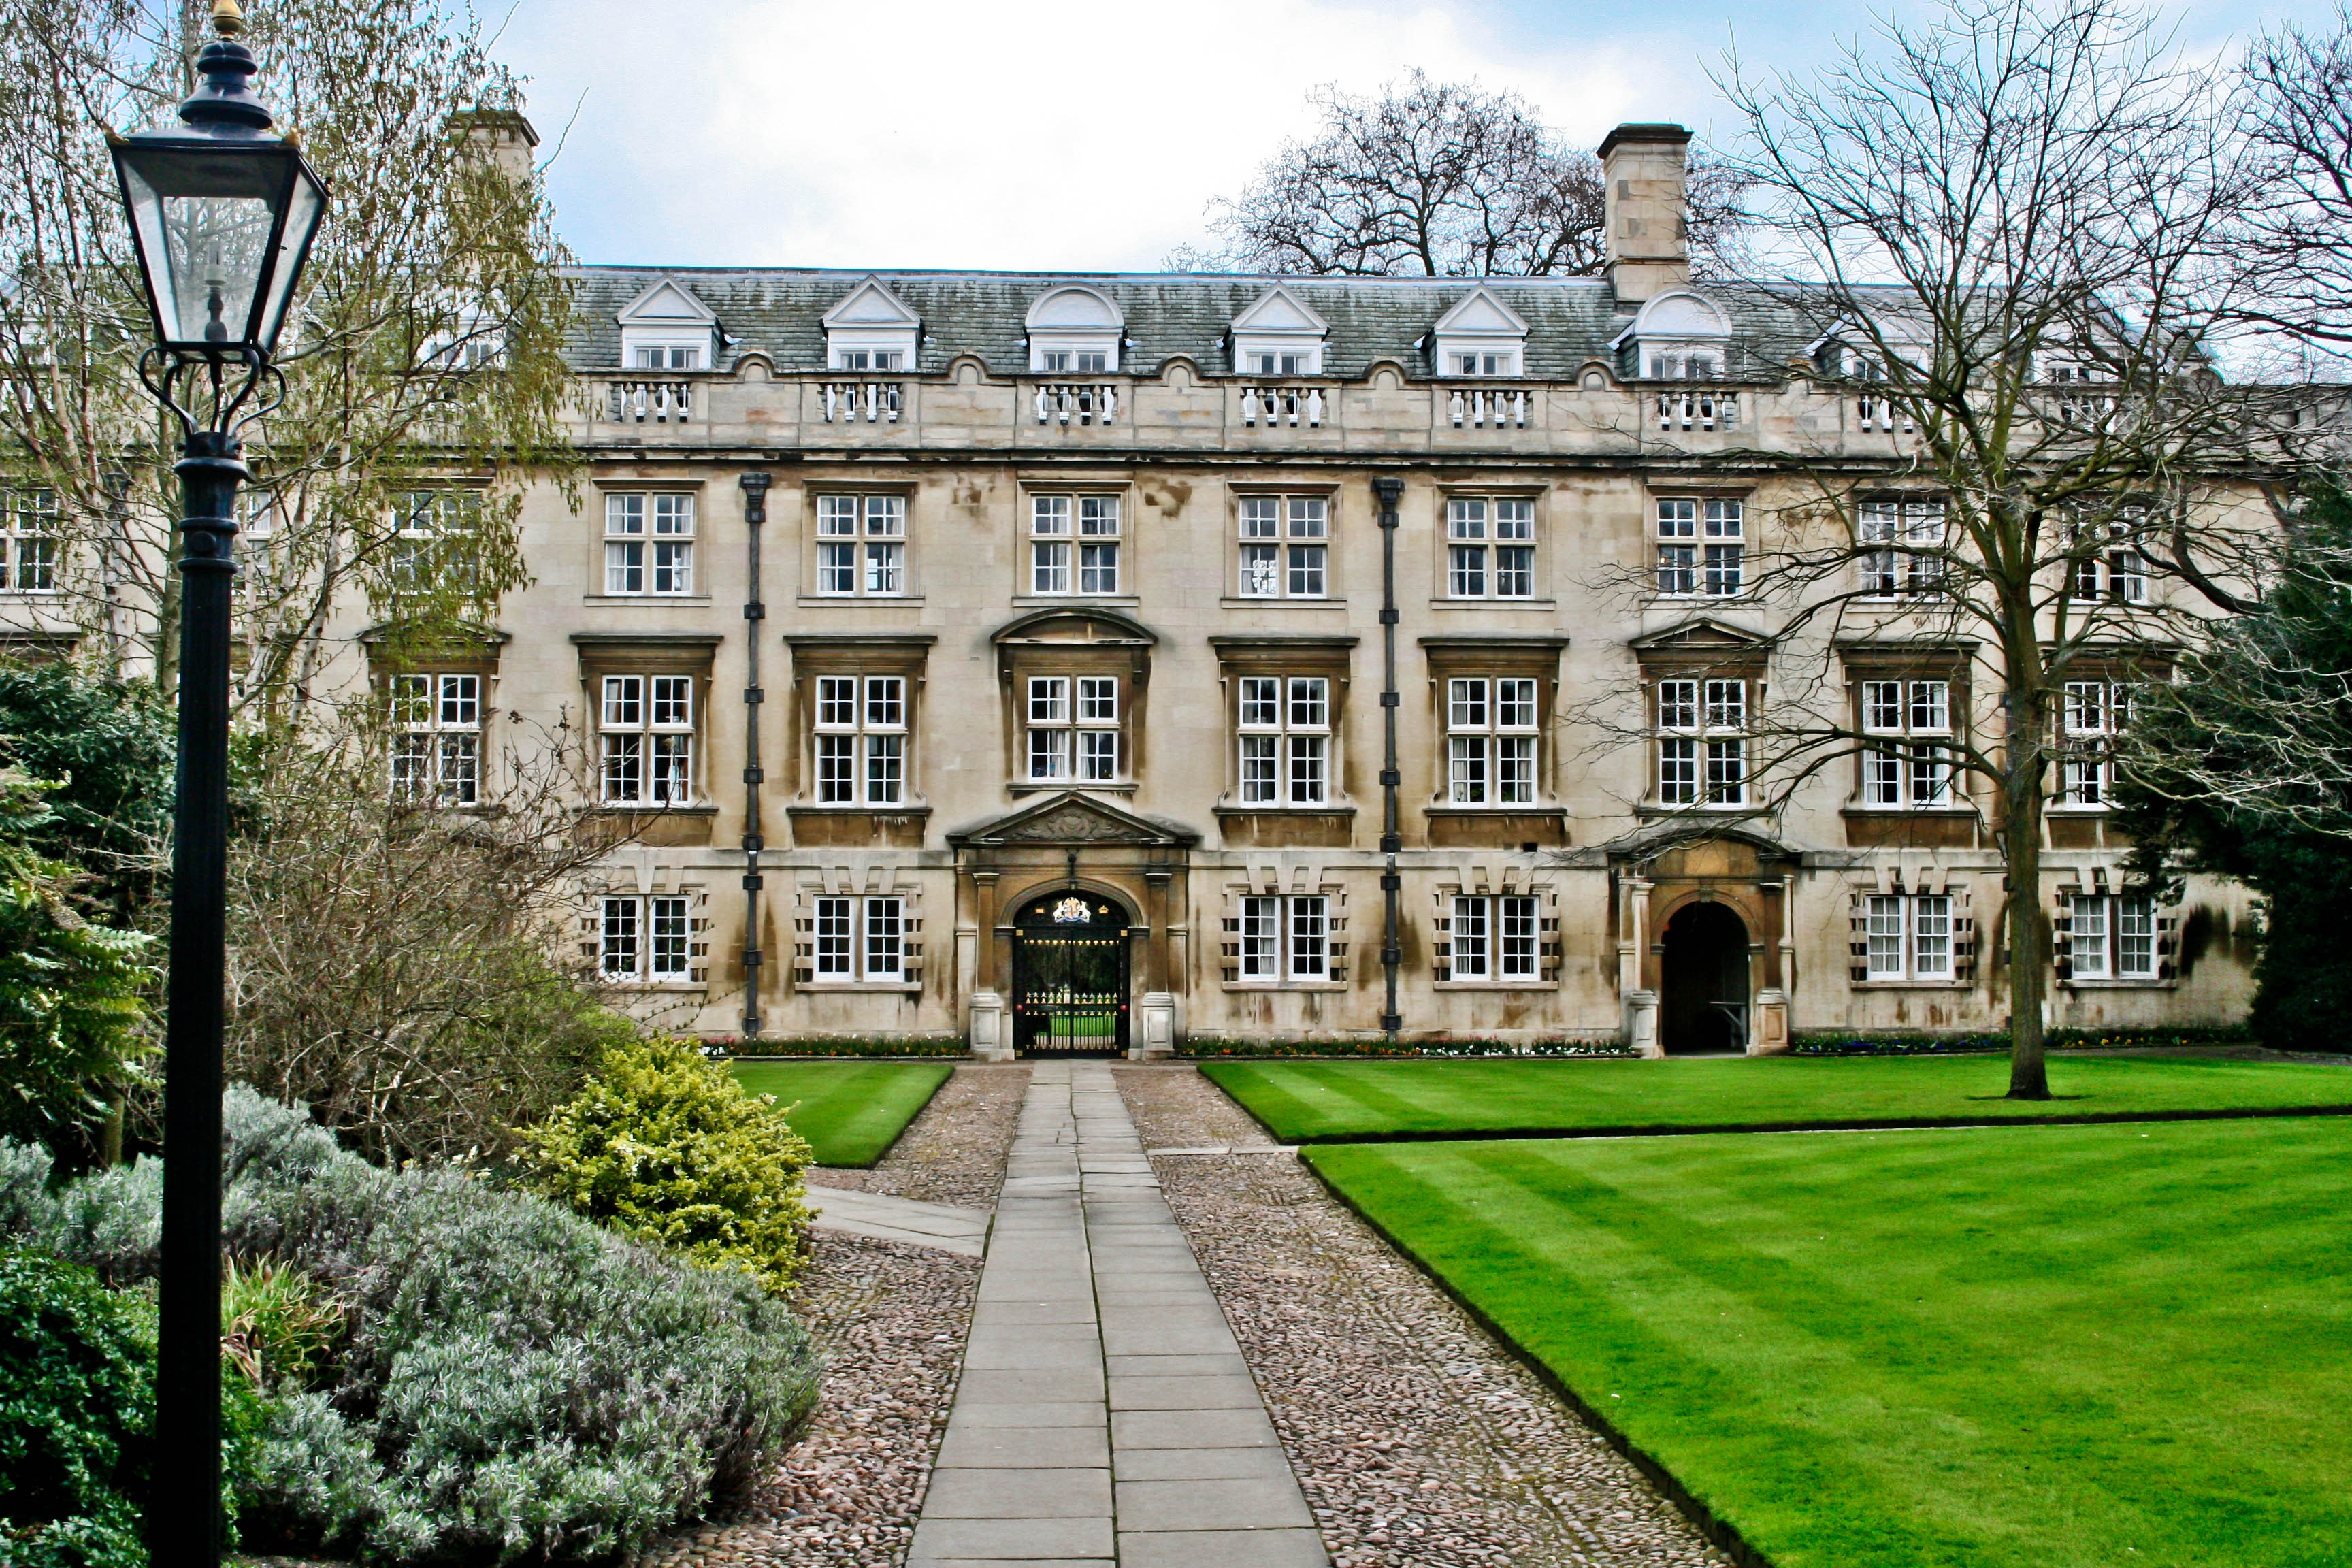
tree, grass, architecture, plant, lawn, mansion, house, window, building, chateau, city, home, facade, property, historic, garden, courtyard, university, cambridge, plantation, campus, estate, college, manor house, real estate, stately home, almshouse, historic house, national trust for places of historic interest or natural beauty